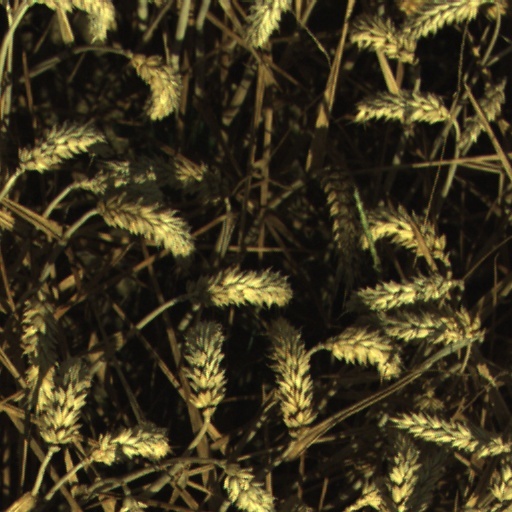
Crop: wheat